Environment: real
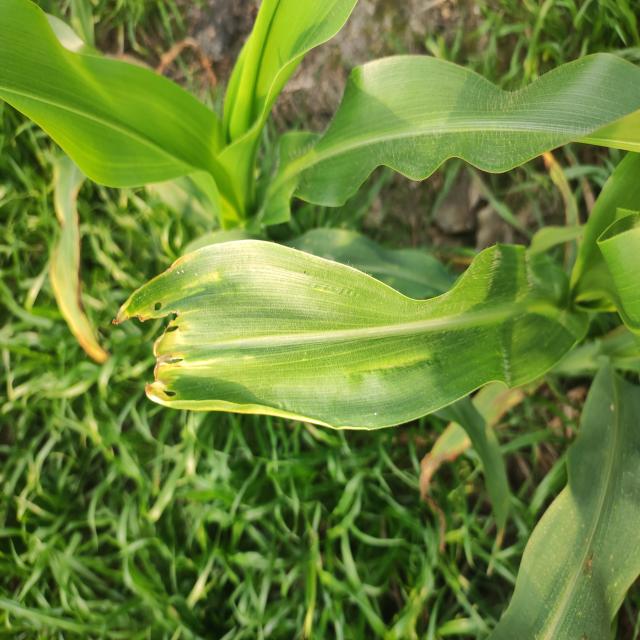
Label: fall_armyworm